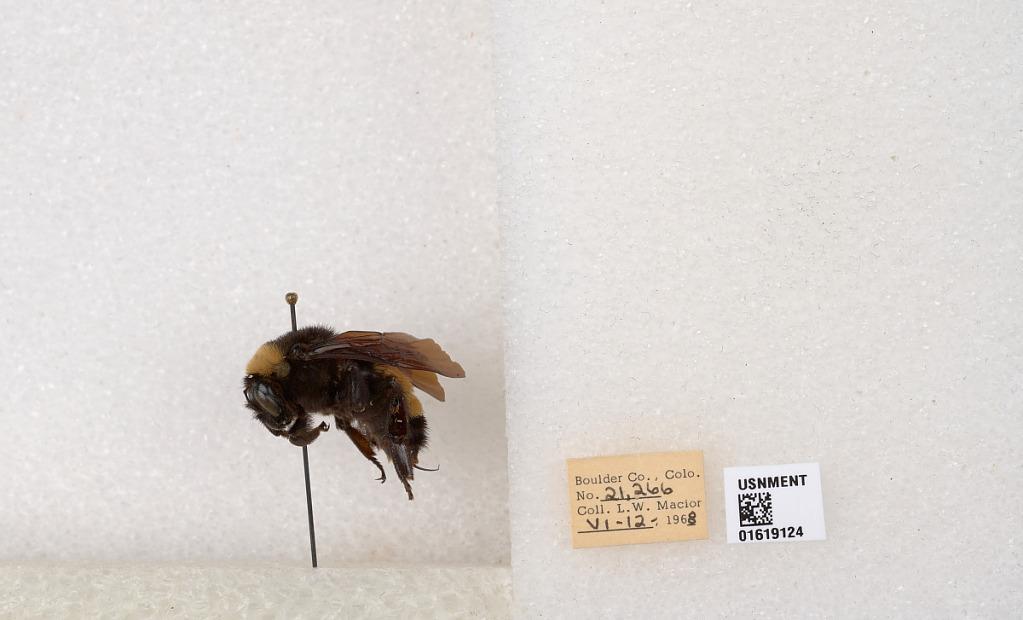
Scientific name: Bombus (Bombus) nevadensis auricormus
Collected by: L. Macior
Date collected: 1968-6-12
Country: United States
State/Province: Colorado
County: Boulder
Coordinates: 40.0925, -105.358